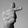
ASL letter: T